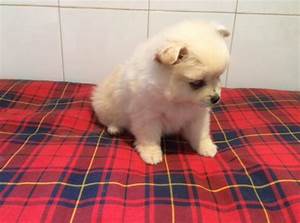
Label: cane